Prince Siegfried von Clary-Aldringen

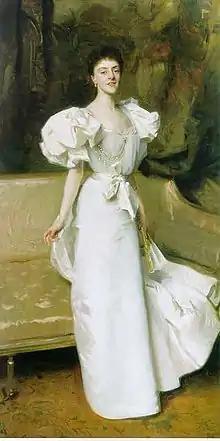
Portrait of his wife, Therese Kinsky, by John Singer Sargent, 1896

In 1885 in Vienna, he married Countess Therese Kinsky von Wchinitz und Tettau (1867–1943), the daughter of Count Friedrich Karl Kinsky von Wchinitz und Tettau and Countess Sophie von Mensdorff-Pouilly. Together, the couple had three children: